St. Vartan Park

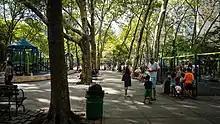
The playground on the east side of the park underwent renovations in 1984 and 2002

During early planning stages, the location of the tunnel's entrance/exit plaza had been proposed between 36th and 38th streets from First to Second avenues, which was opposed by both the First Avenue Association and Manhattan Parks Commissioner Walter R. Herrick given its proximity to St. Gabriel's Park. The First Avenue Association recommended moving the plaza one block to the north to avoid the park, but acknowledged that this would increase the cost of condemning buildings, including the Eleto Company warehouse on East 38th Street. The tunnel's entrance/exit plaza was subsequently relocated to run from 36th to 37th streets between First and Third avenues and was designed to minimize acquisition costs and impacts to existing buildings while also providing accommodations to connect to a proposed crosstown vehicular tunnel to the Lincoln Tunnel.